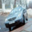
Label: automobile